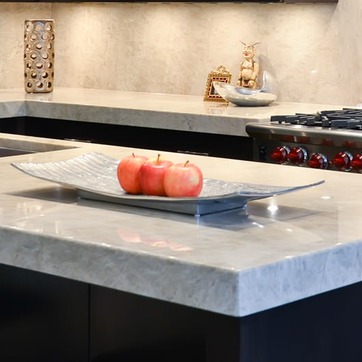
Material: food